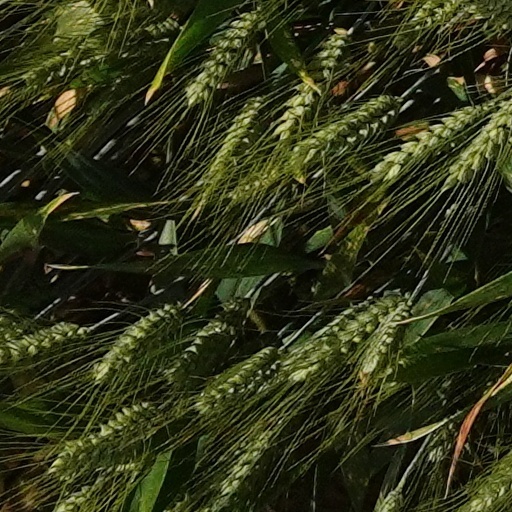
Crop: wheat